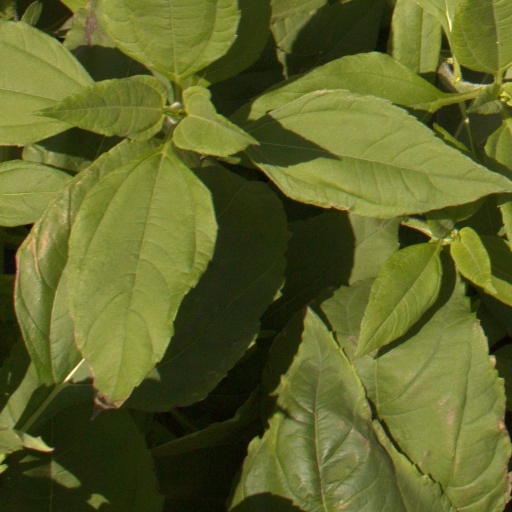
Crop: Jerusalem artichoke